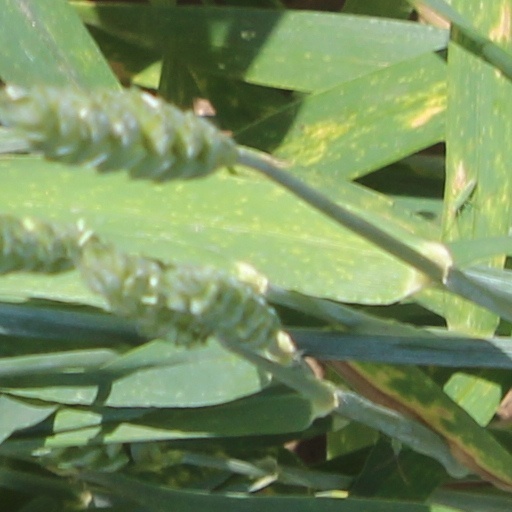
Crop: wheat